Aisne's 4th constituency

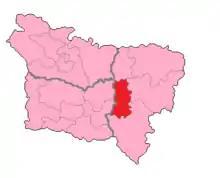
Aisne's 4th constituency shown within Picardie

The 4th constituency of the Aisne is a French legislative constituency in the Aisne "département".